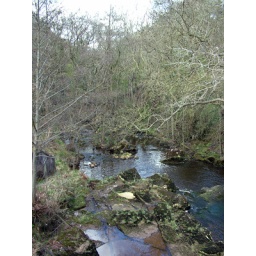
Overlooking the river on a bridge in the park.